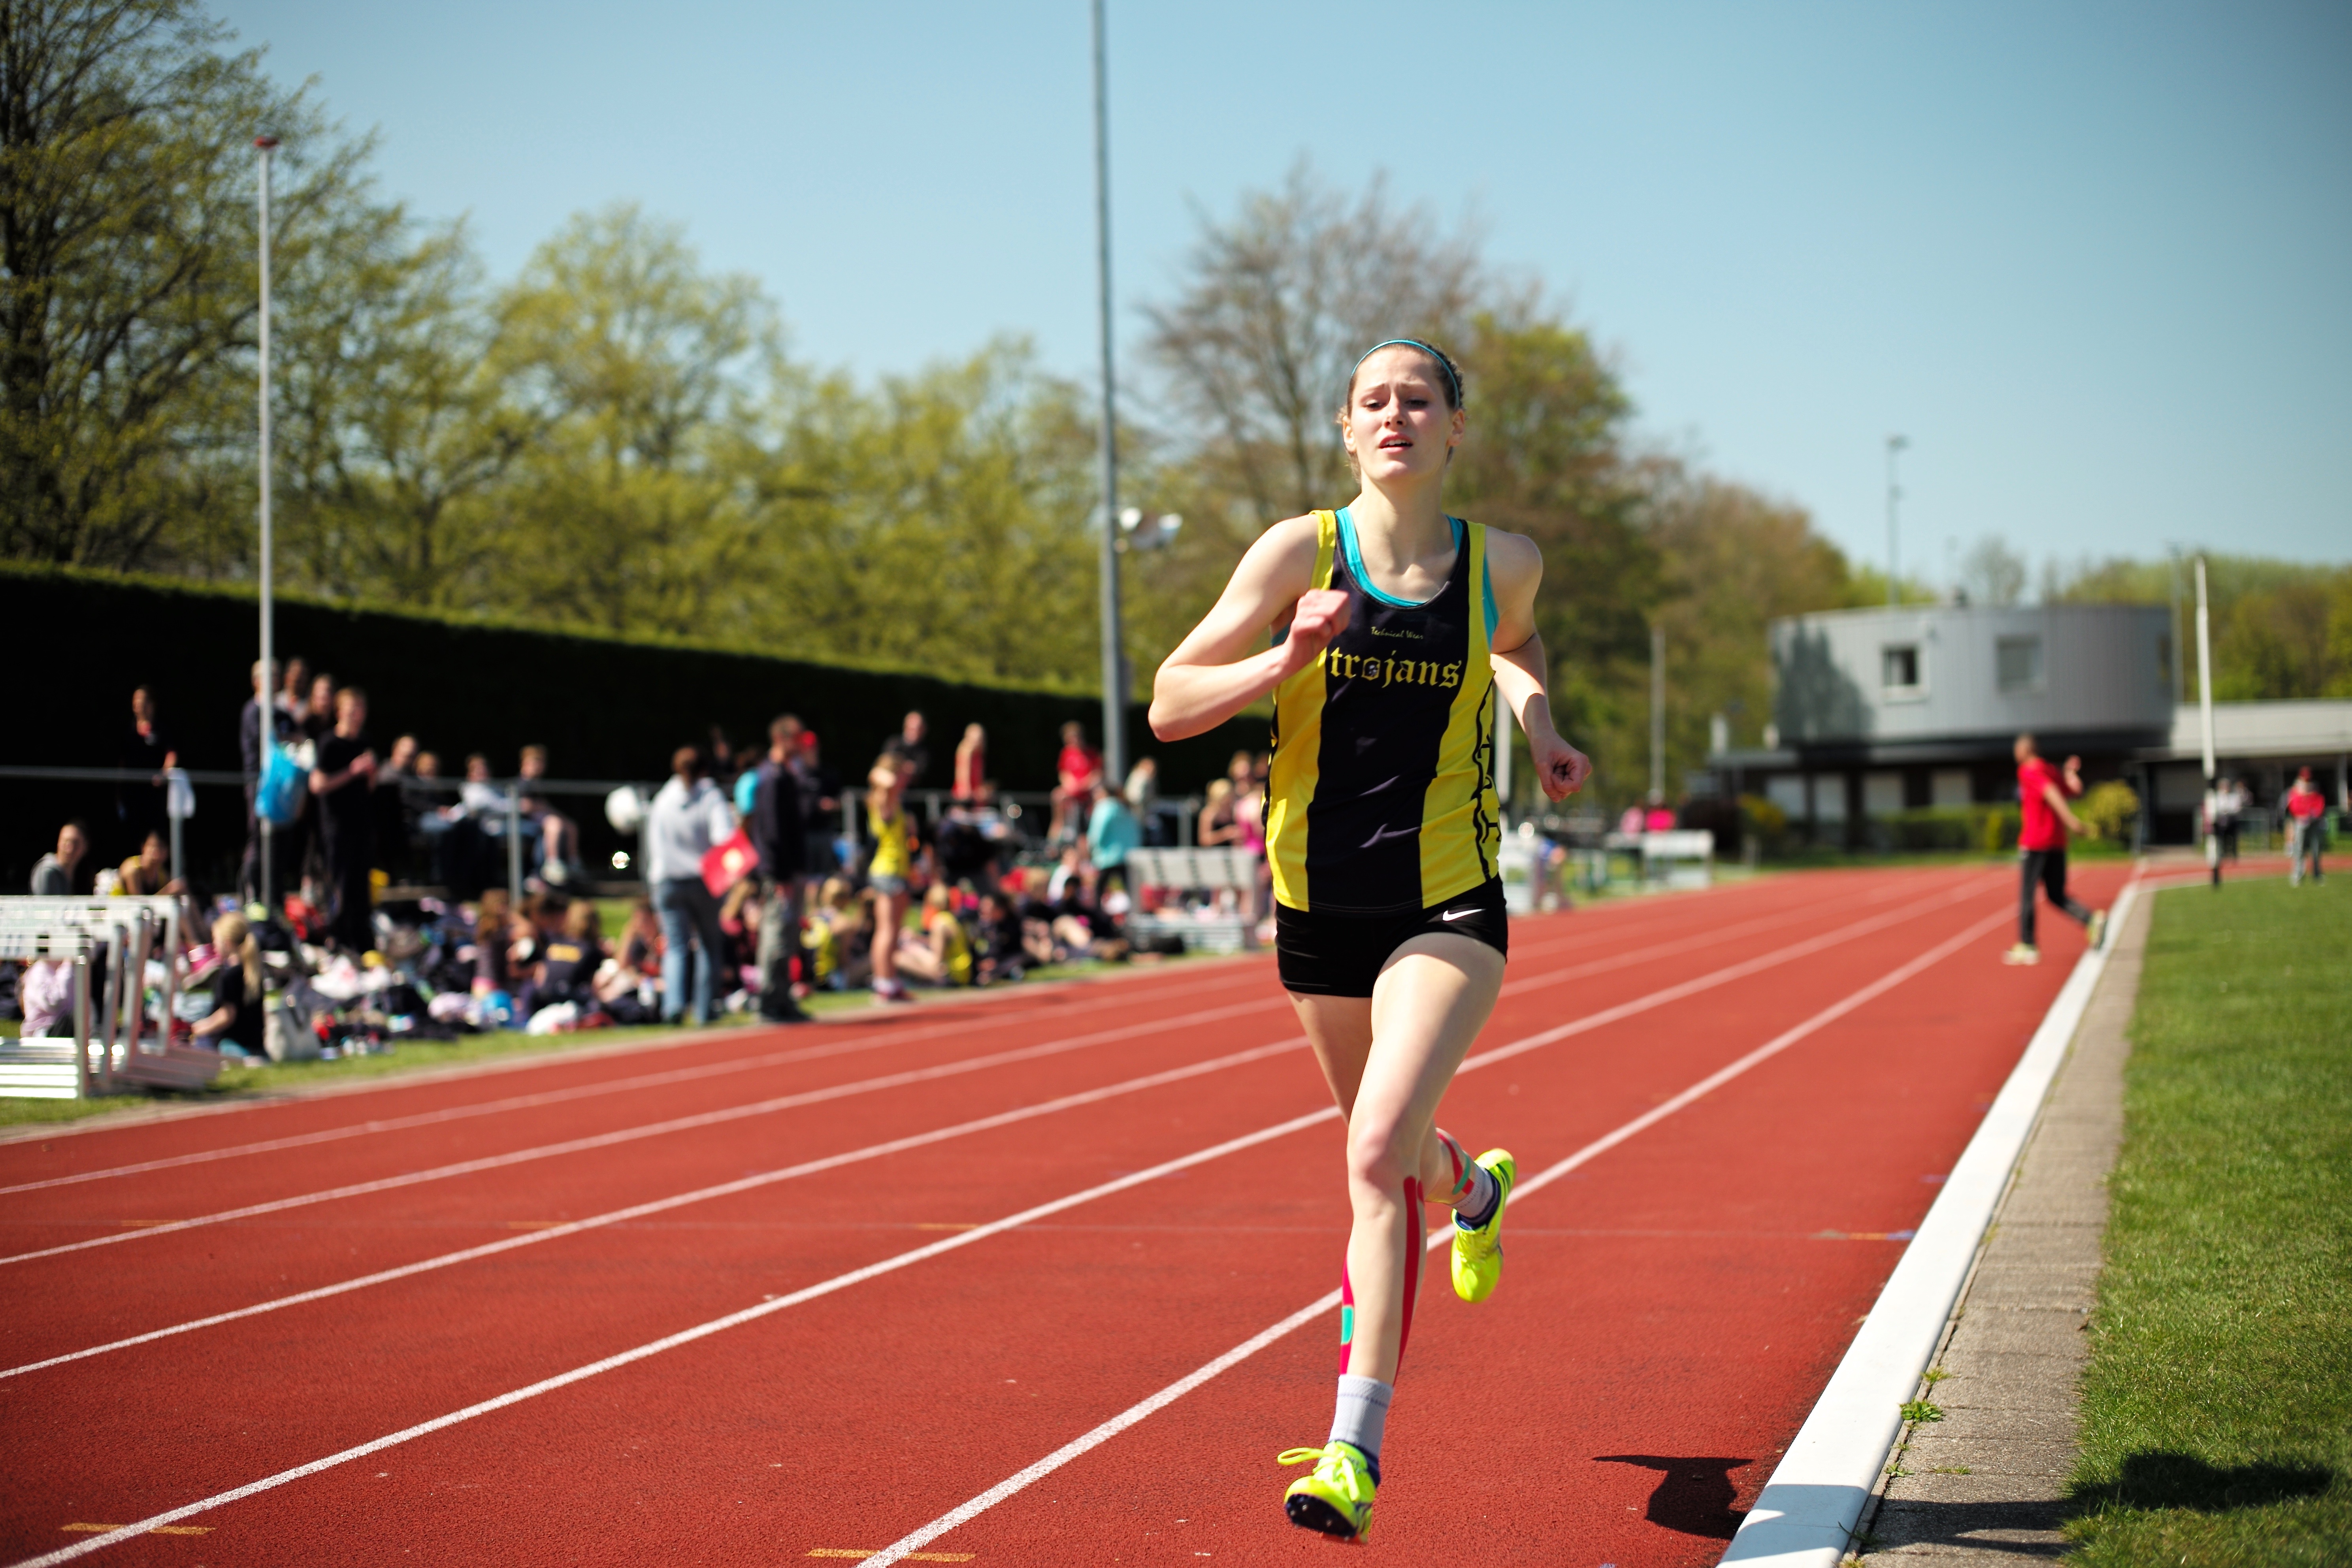
track, run, runner, ash, race, competition, holland, hague, netherlands, international, girls, m, american, sports, boys, 50, school, runners, junior, leica, 240, summilux, varsity, athletics, meet, sprint, endurance sports, duathlon, track and field athletics, middle distance running, 800 metres, 4 100 metres relay